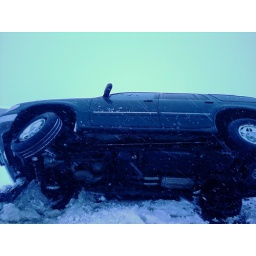
Jill's car on it's side on highway 40 near Jordanelle Reservoir